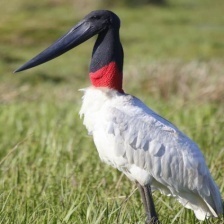
Species: JABIRU
Scientific name: JABIRU MYCTERIA
ImageNet parent category: white_stork